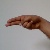
The image shows a hand gesture representing the letter 'H' in Indian Sign Language.